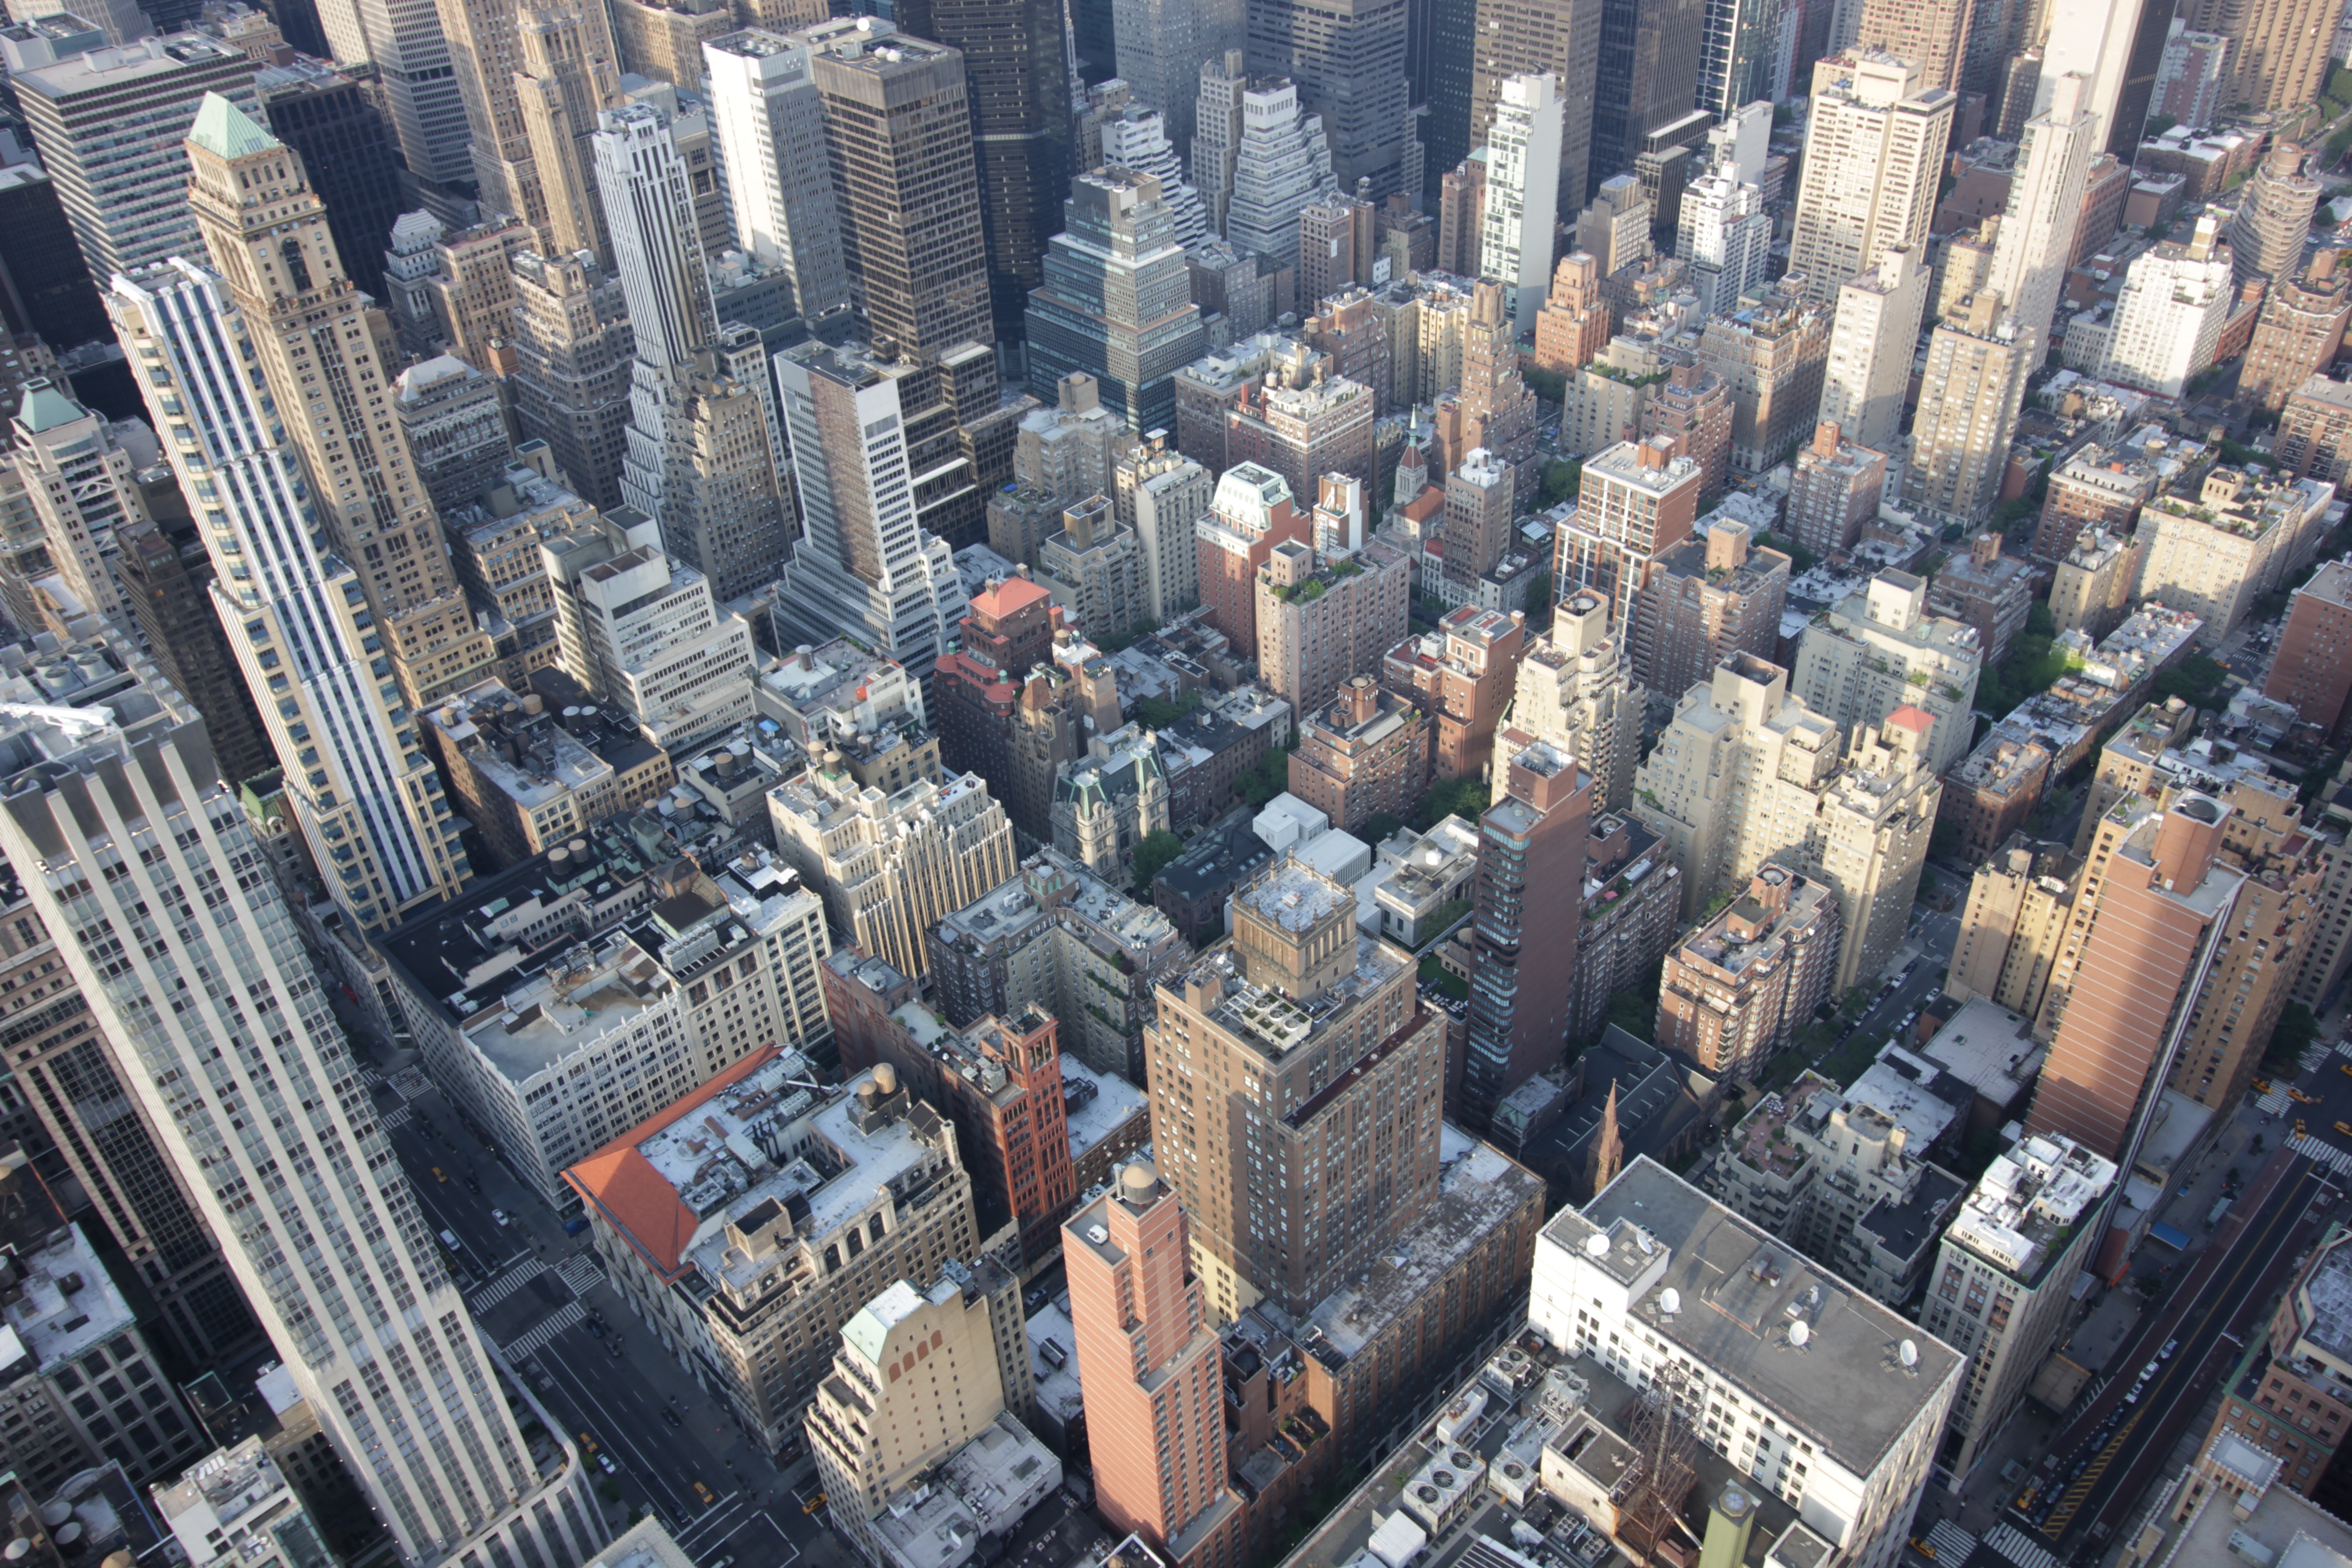
skyline, city, skyscraper, new york, cityscape, downtown, landmark, cathedral, empire state building, metropolis, screenshot, neighbourhood, gratte ciel, bird's eye view, aerial photography, urban area, human settlement, metropolitan area